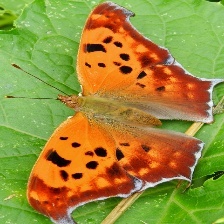
Species: QUESTION MARK
Butterfly family (ImageNet category): admiral